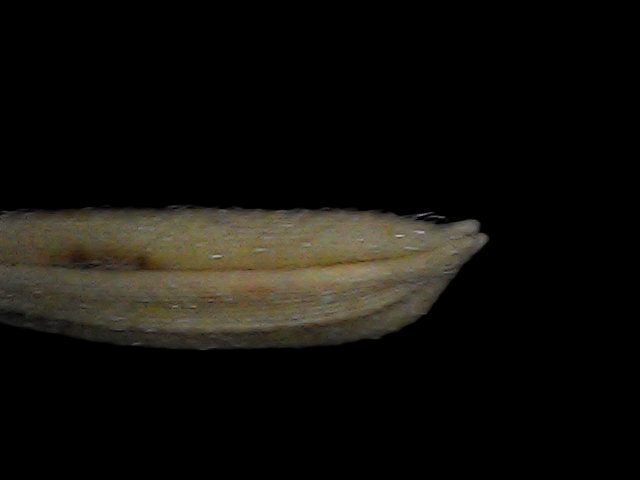
Rice variety: Bd87